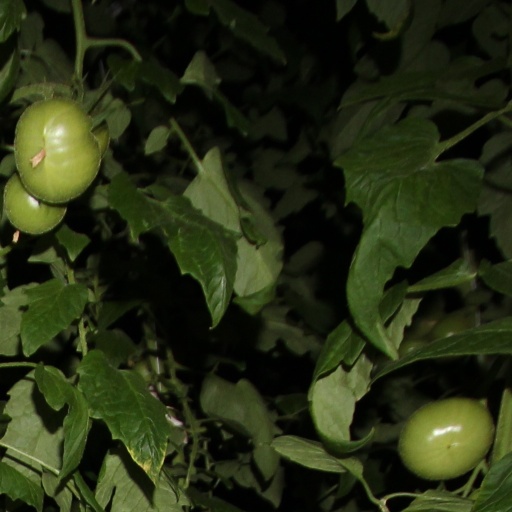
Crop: tomato